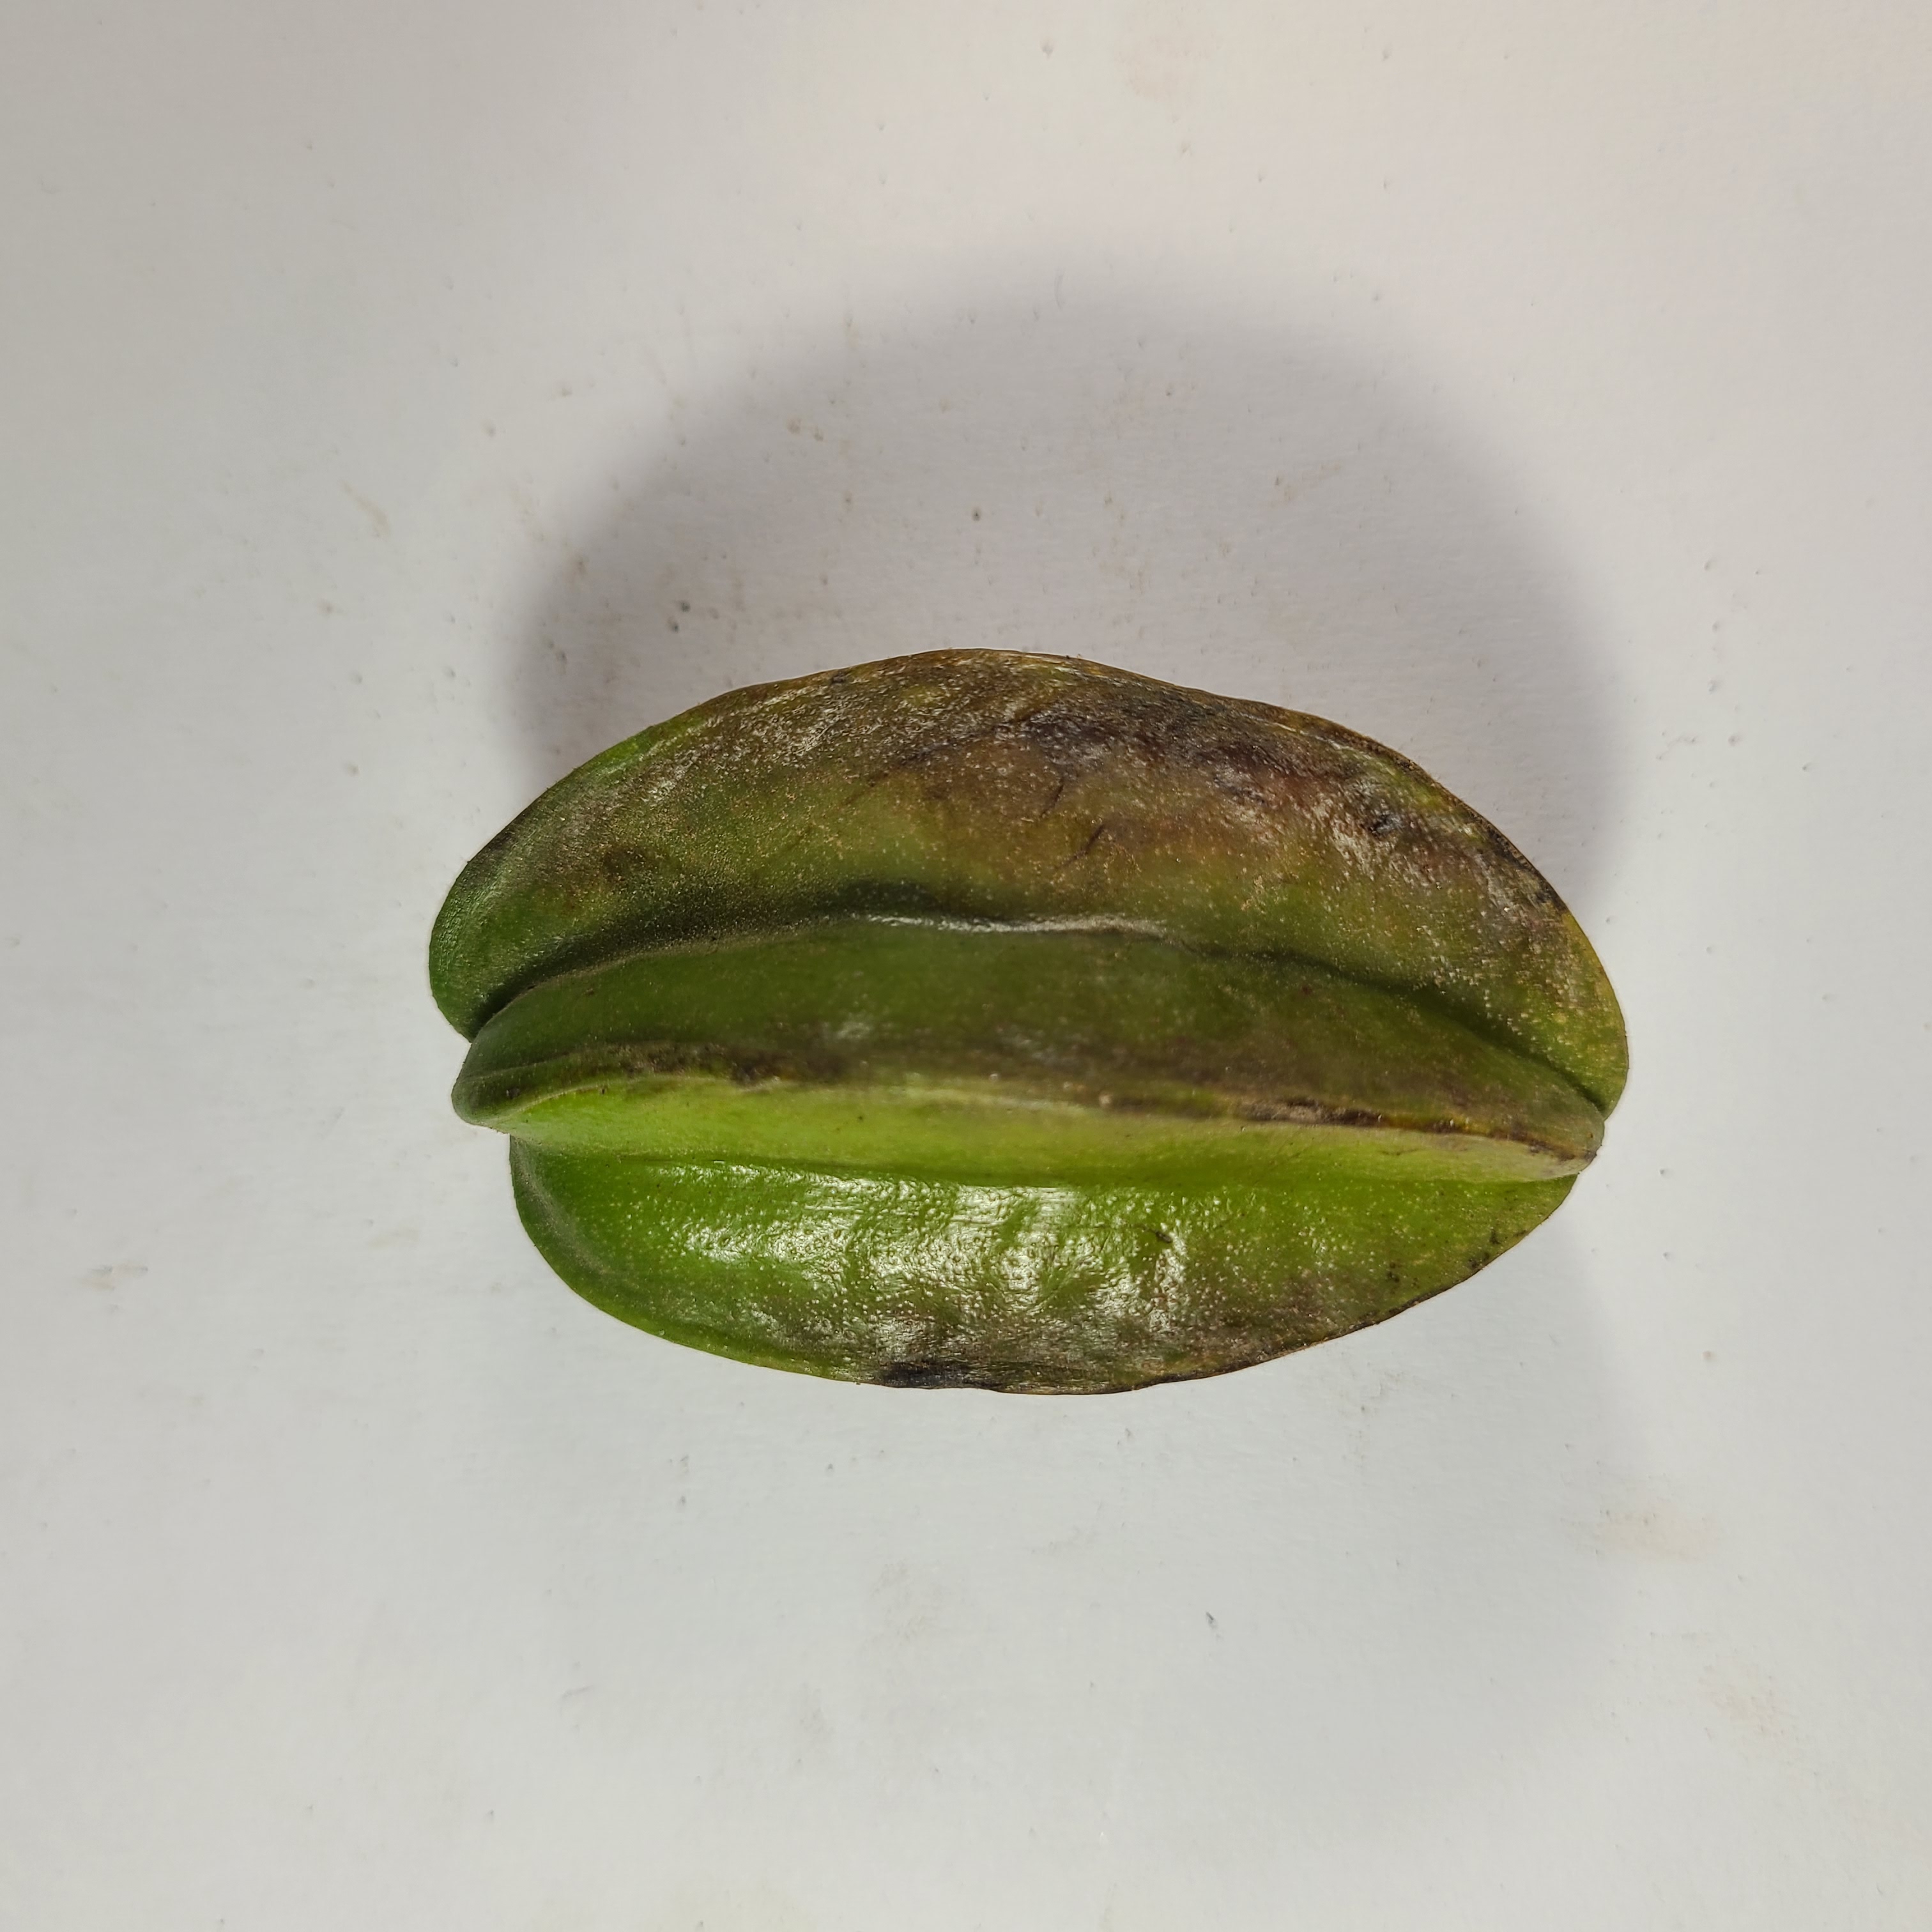
Label: Unhealthy Fruits